List of rail accidents (1920–1929)

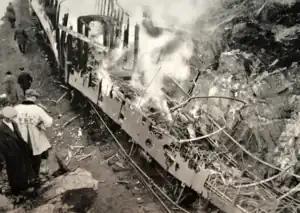
Bryn Athyn Train Wreck

December 5 – "United States" – Bryn Athyn Train Wreck in Woodmont, Pennsylvania: Two local passenger trains on the Philadelphia and Reading Railway collide and catch fire, killing 27 people after signals were ignored.